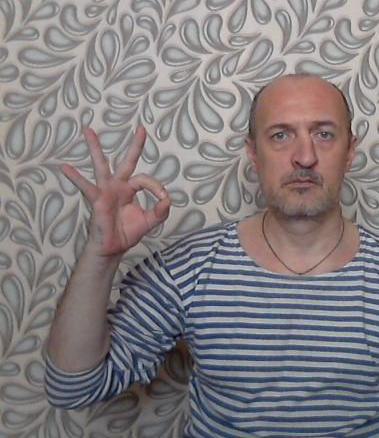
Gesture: ok